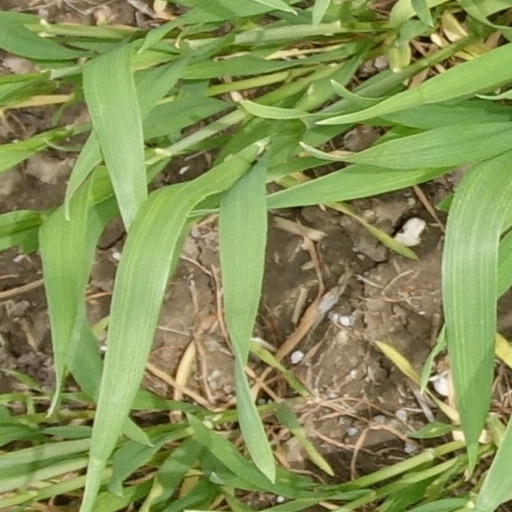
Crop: wheat